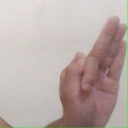
अक्षर: फ